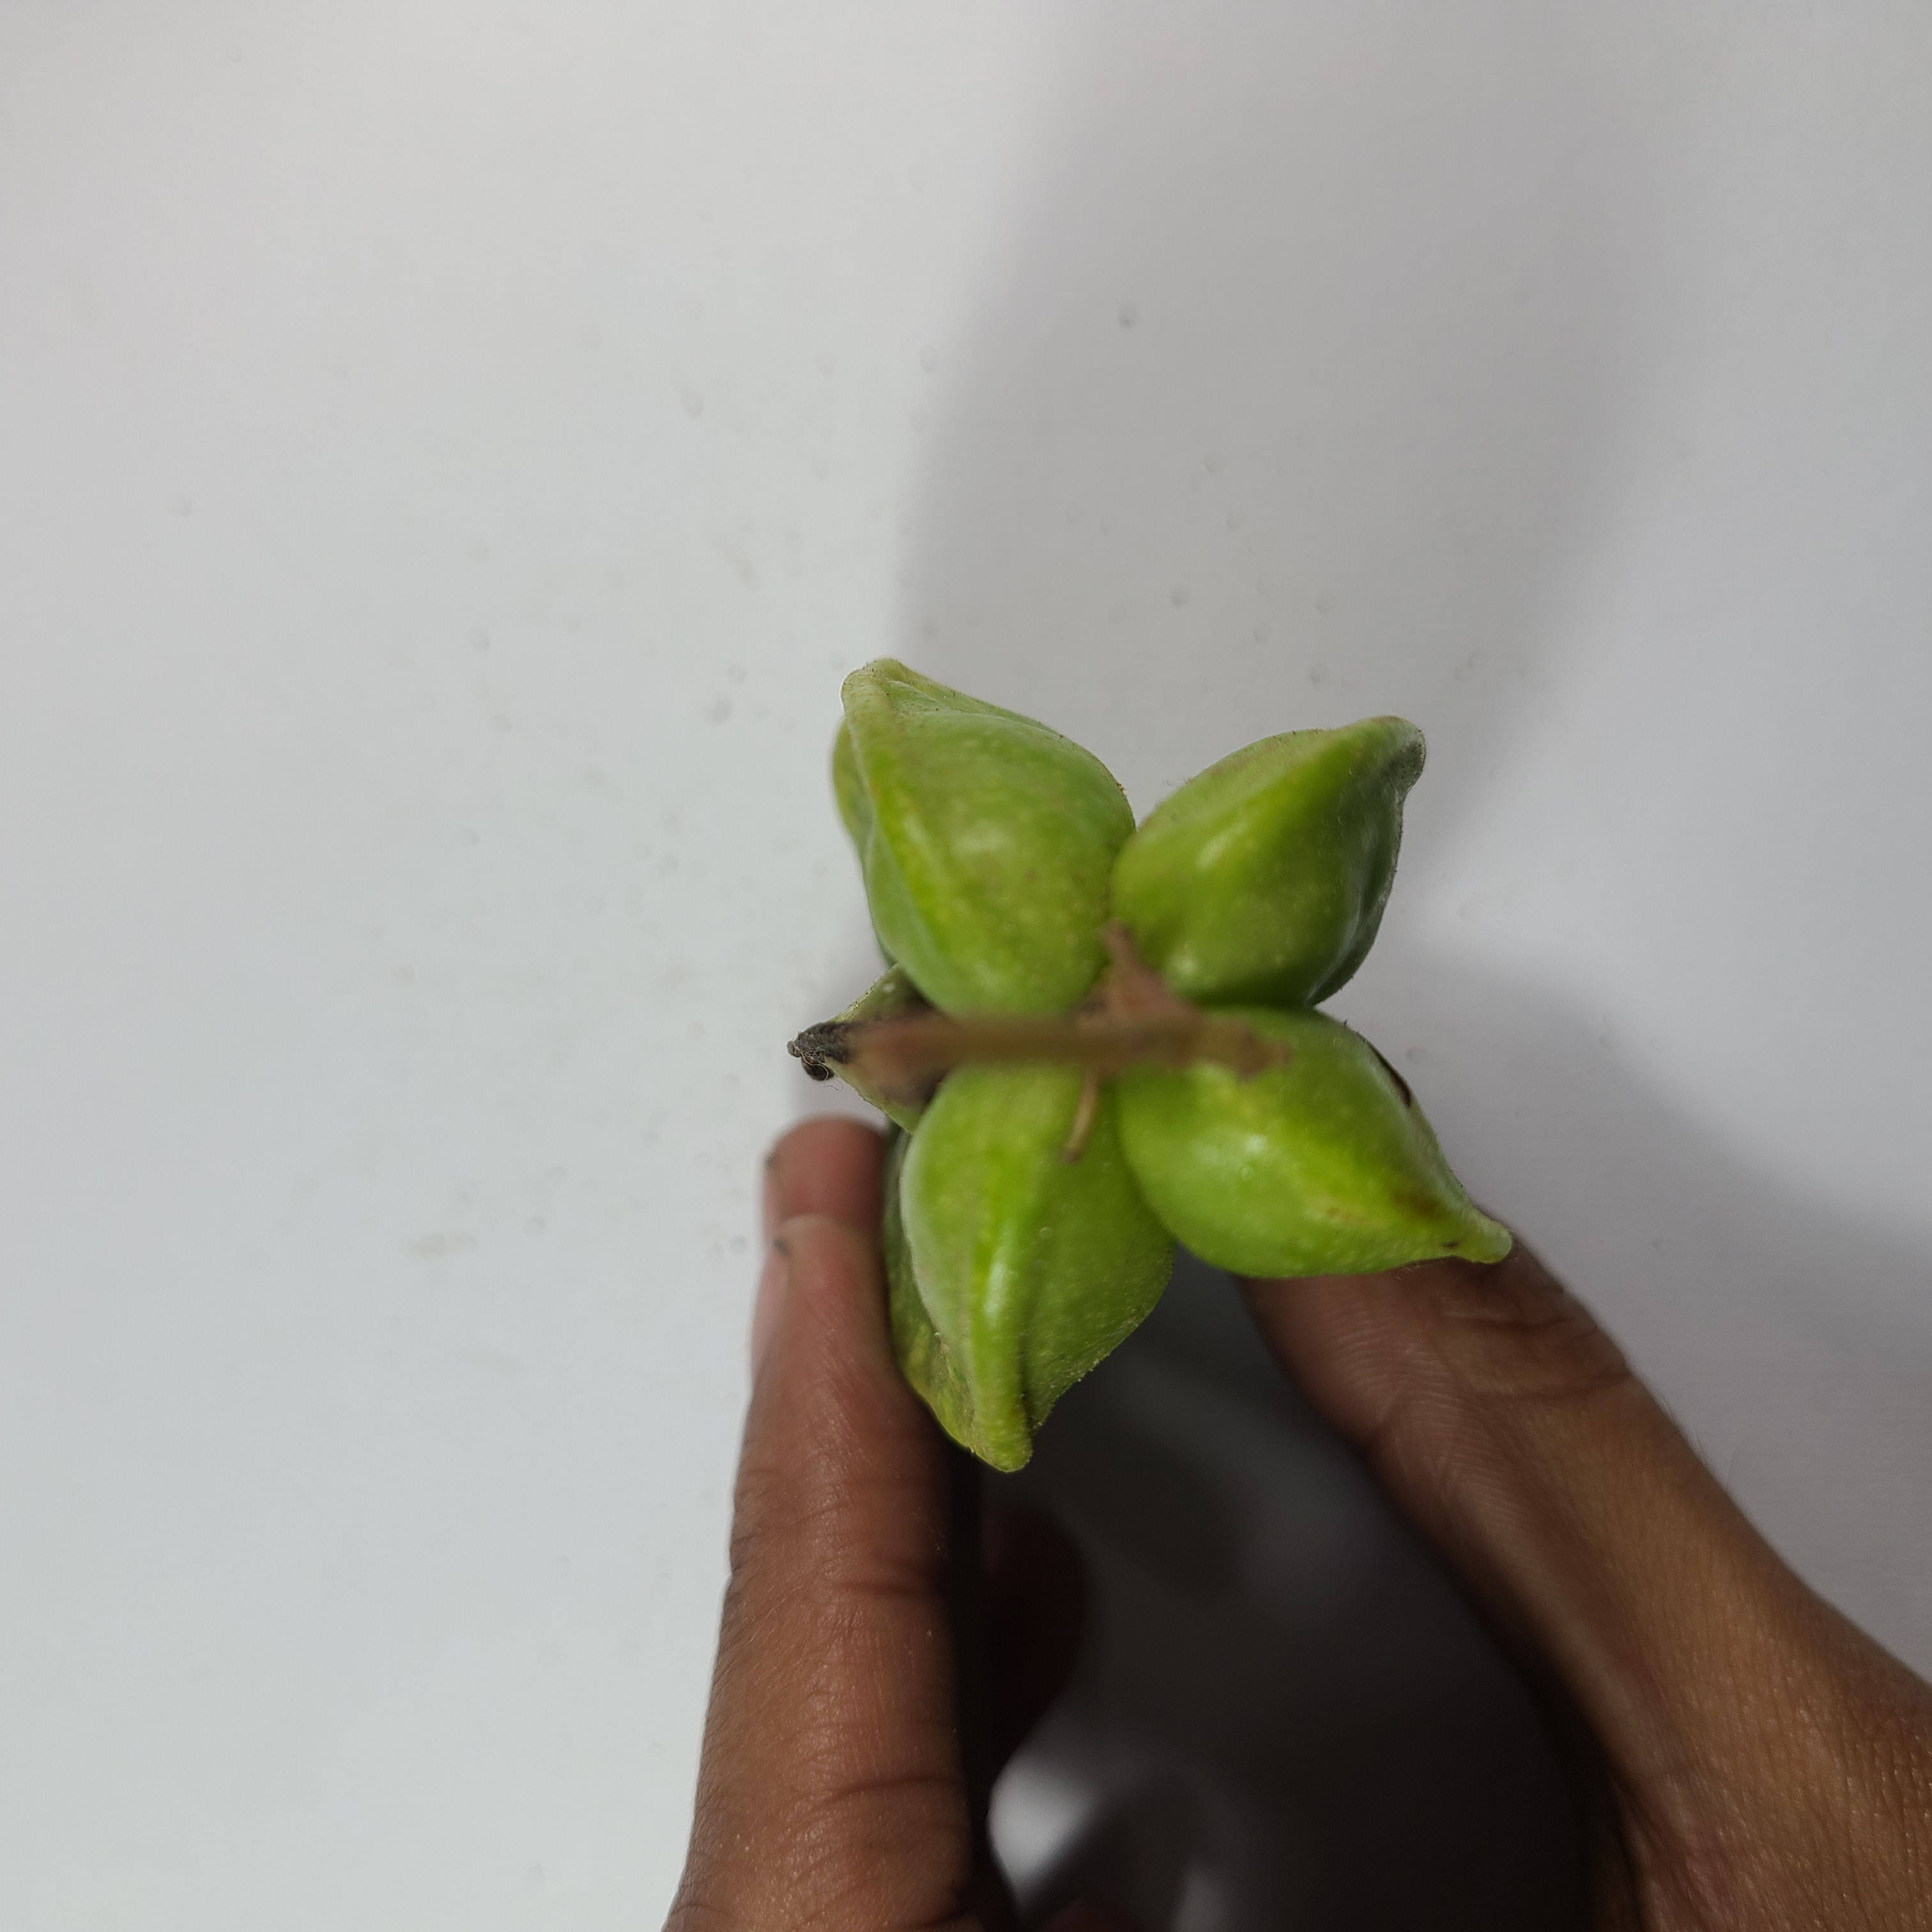
Label: Unhealthy Fruits